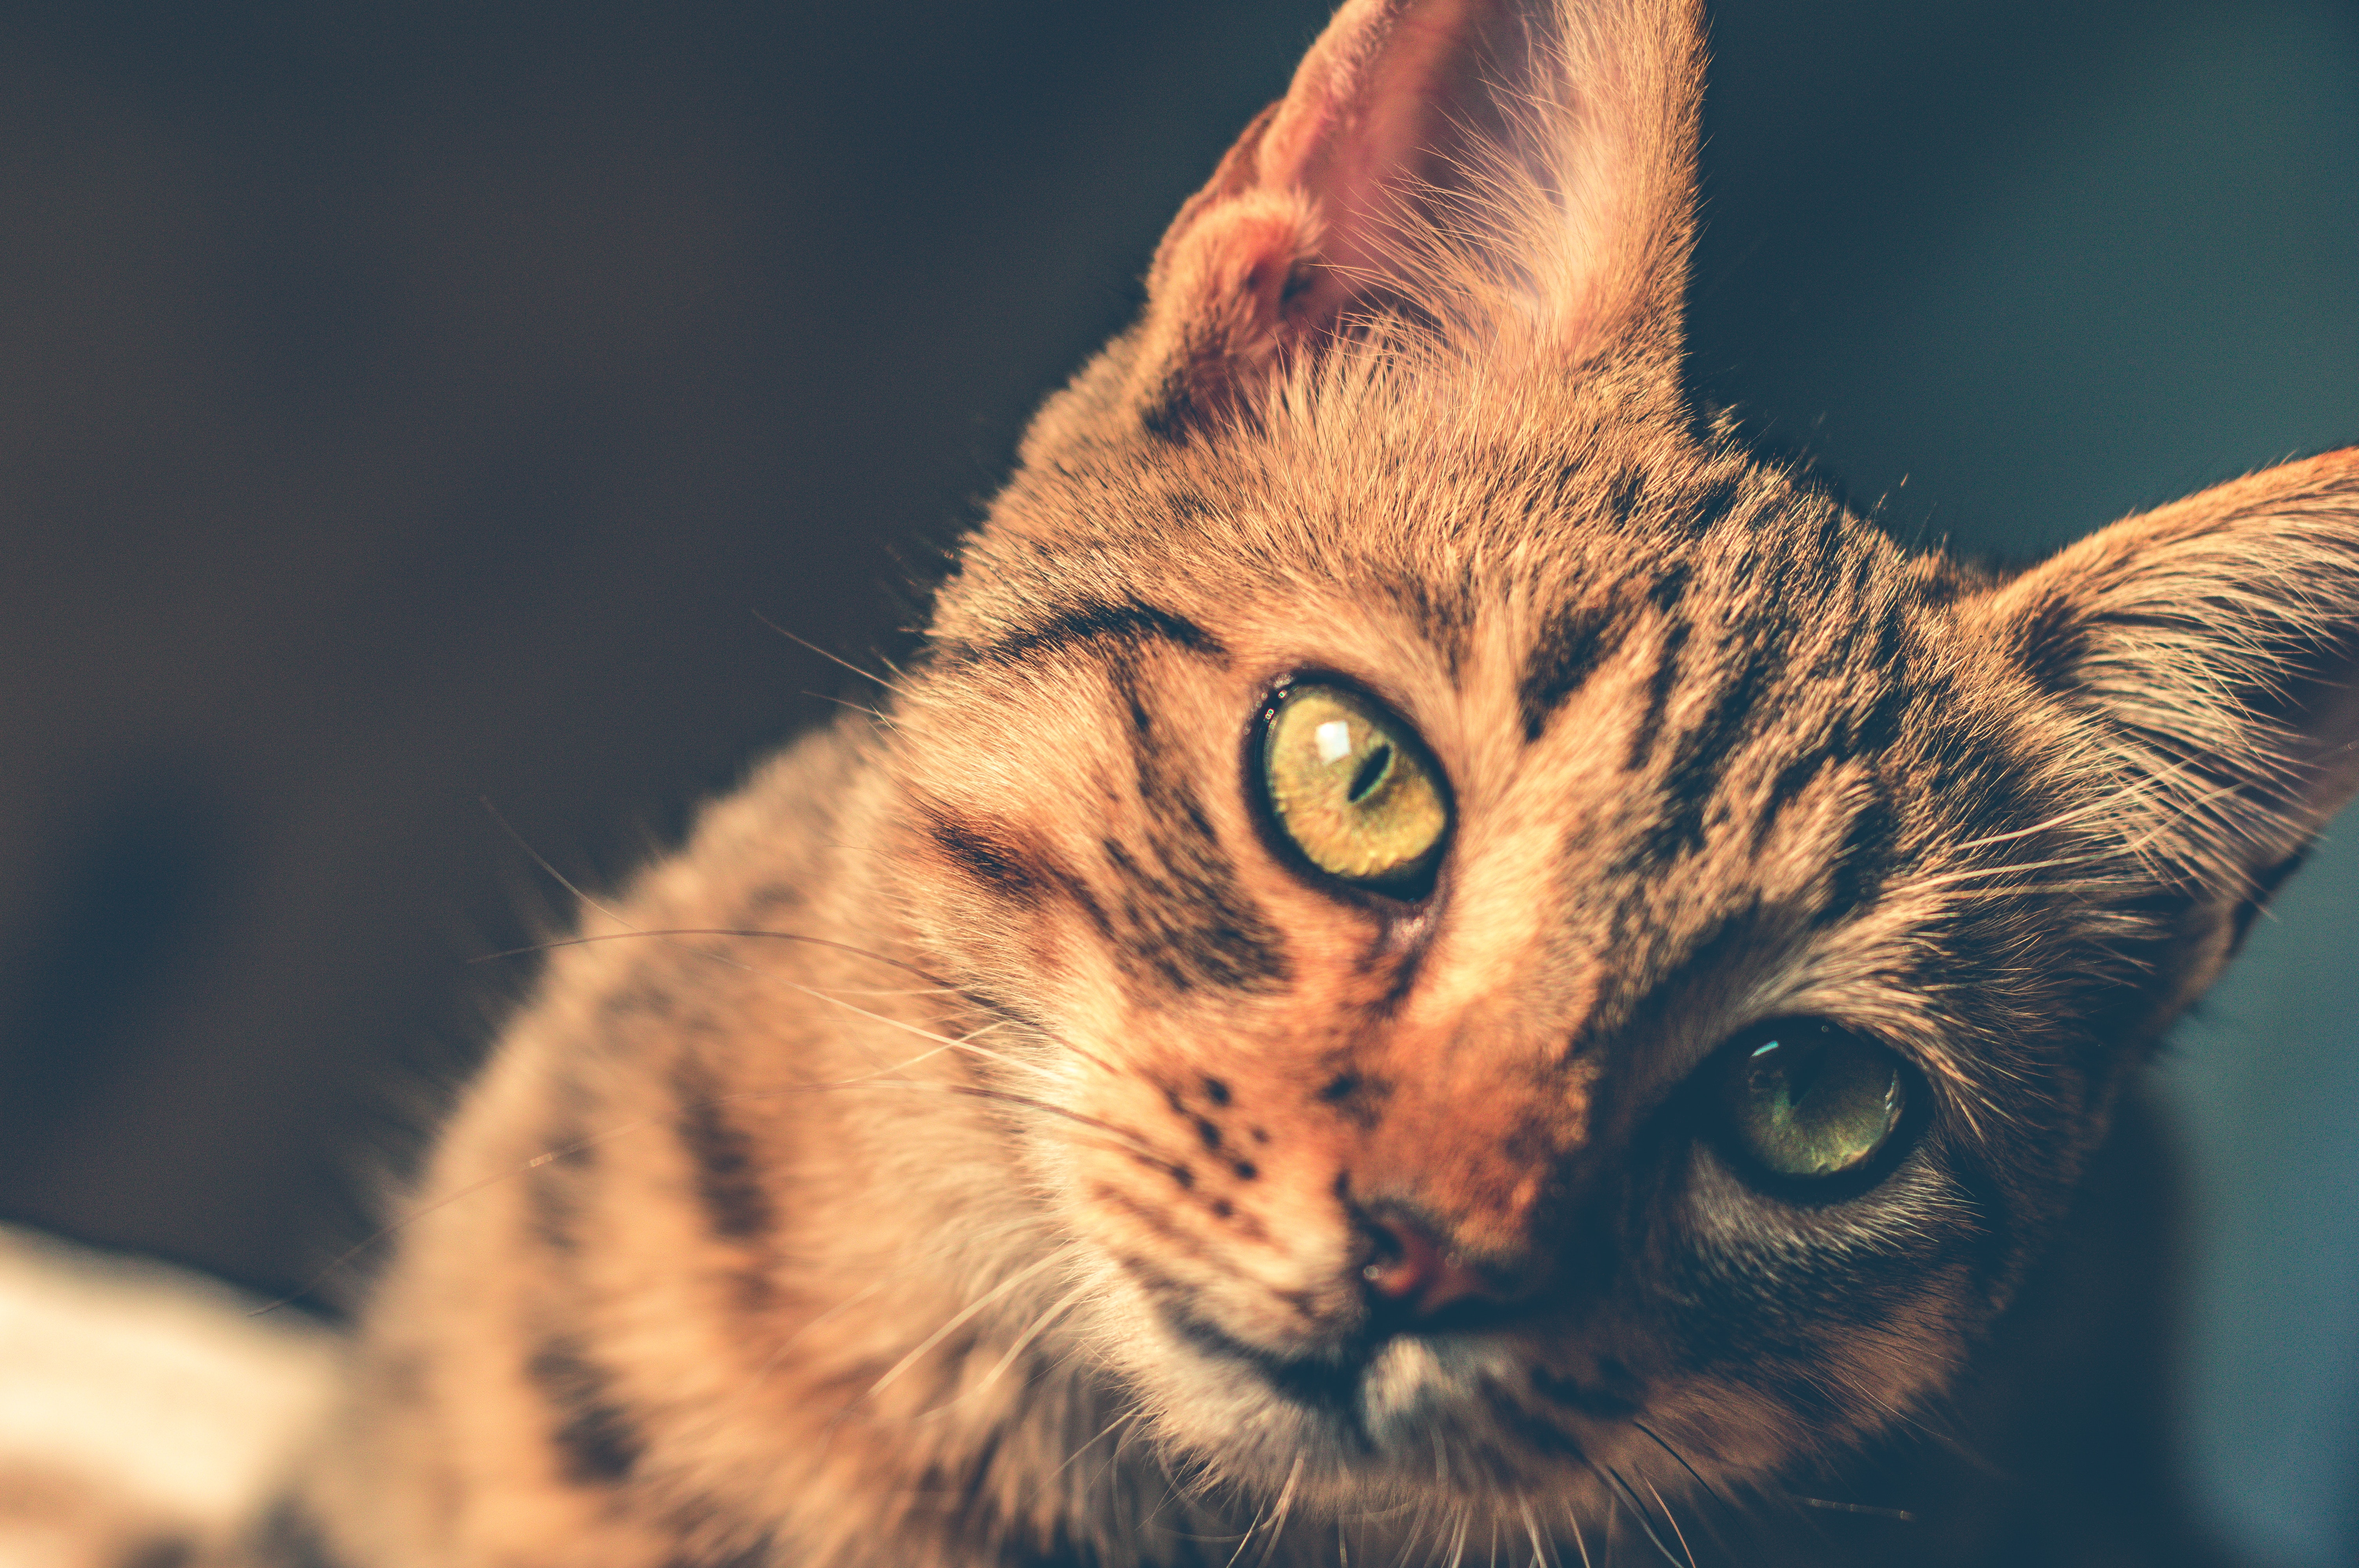
cat, mammal, vertebrate, whiskers, small to medium sized cats, felidae, carnivore, bengal, toyger, tabby cat, nose, dragon li, eye, snout, close up, european shorthair, asian, snapshot, california spangled, domestic short haired cat, wildlife, fur, ocicat, sky, ear, sokoke, kitten, aegean cat, photography, american wirehair, rusty spotted cat, chausie, egyptian mau, american bobtail, wild cat, fawn, savannah